Beach High School

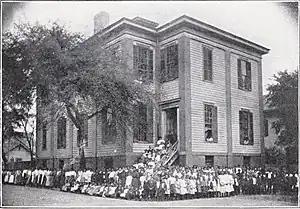
The Beach Institute, c. 1910

Alfred Ely Beach High School, known as Beach High School, is a public high school in Savannah, Georgia, United States.